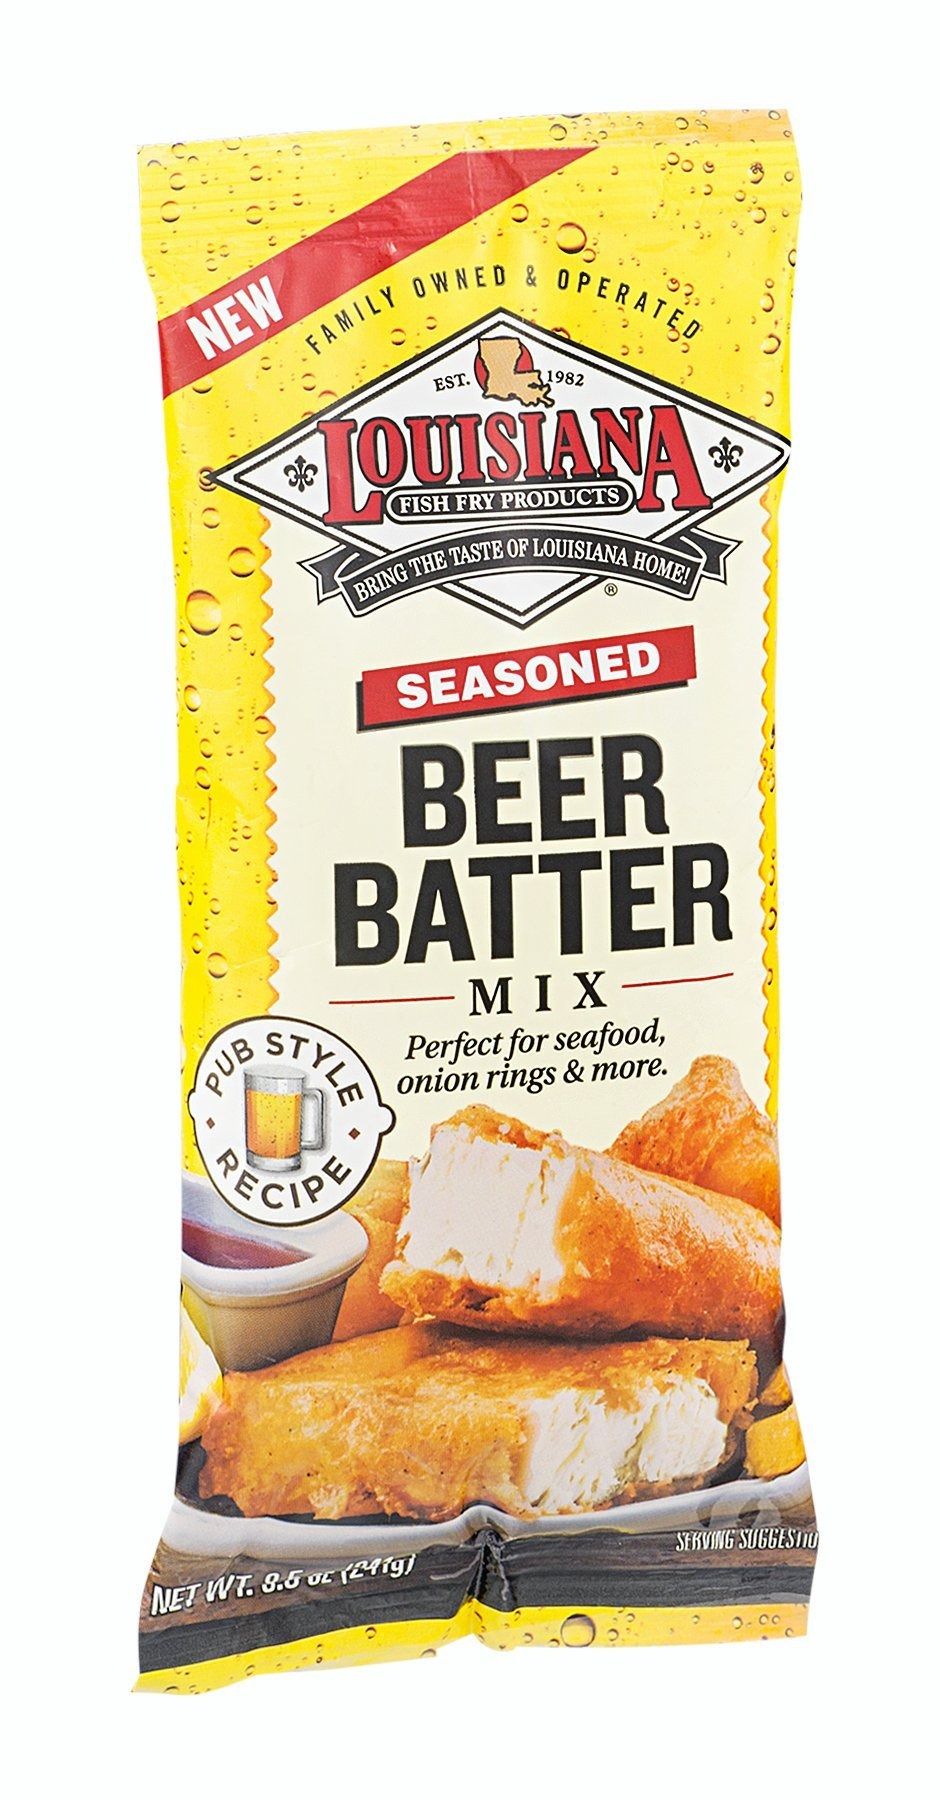
Item Name: Louisiana Seasoned Beer Batter Mix, 8.5 Ounce (Pack of 12)
Bullet Point 1: Item Package Length: 30.226cm
Bullet Point 2: Item Package Width: 21.336cm
Bullet Point 3: Item Package Height: 13.208cm
Bullet Point 4: Item Package Weight: 7.000 lb
Value: 102.0
Unit: Ounce

Price: 23.32